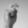
ASL letter: X